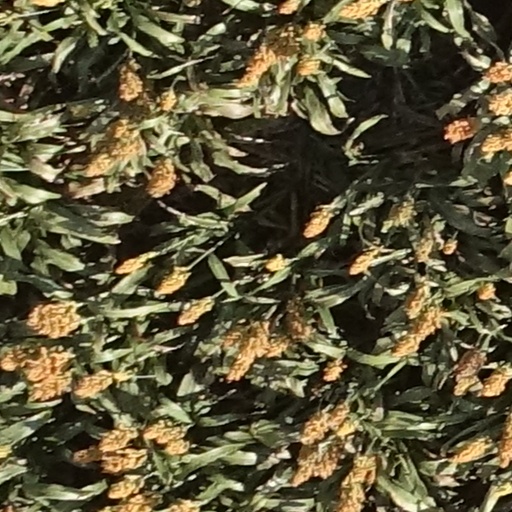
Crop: sorghum